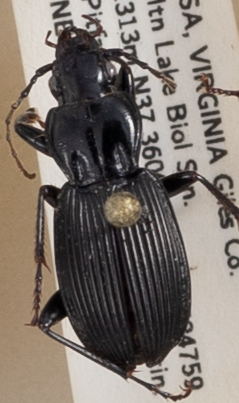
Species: Pterostichus lachrymosus
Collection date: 2018-08-28
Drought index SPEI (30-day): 1.69
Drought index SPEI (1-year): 0.8
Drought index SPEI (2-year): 0.8